Jerry Lumpe

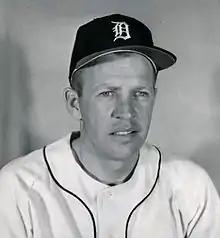
Lumpe in 1967

Jerry Dean Lumpe (June 2, 1933 – August 15, 2014) was an American professional baseball player and coach. He had a 12-season career in Major League Baseball, primarily as a second baseman, for the New York Yankees (1956–1959), Kansas City Athletics (1959–1963) and Detroit Tigers (1964–1967), played in two World Series, and was selected to the 1964 American League All-Star team. Named for National Baseball Hall of Fame pitcher Jerome "Dizzy" Dean, Lumpe was born in Lincoln, Missouri. He batted left-handed, threw right-handed, and was listed as tall and .